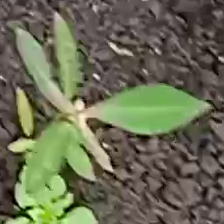
Weed species: Moti_dudhi(Euphorbia_geneculata_L)